Ledson Marsh

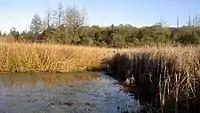
A remnant of Ledson Marsh near the end of the dry season

The marsh was formed by an earthen embankment dam about long, constructed in 1930 by a former landowner. The dam is about high and wide at its crest. Over the years, the dam deteriorated, allowing water to seep through it and causing the marsh to dry out in the autumn and refill during the winter rains. The deterioration was partly due to rodent holes and partly due to stumps left by the felling of eucalyptus trees that were planted on both sides of the embankment.